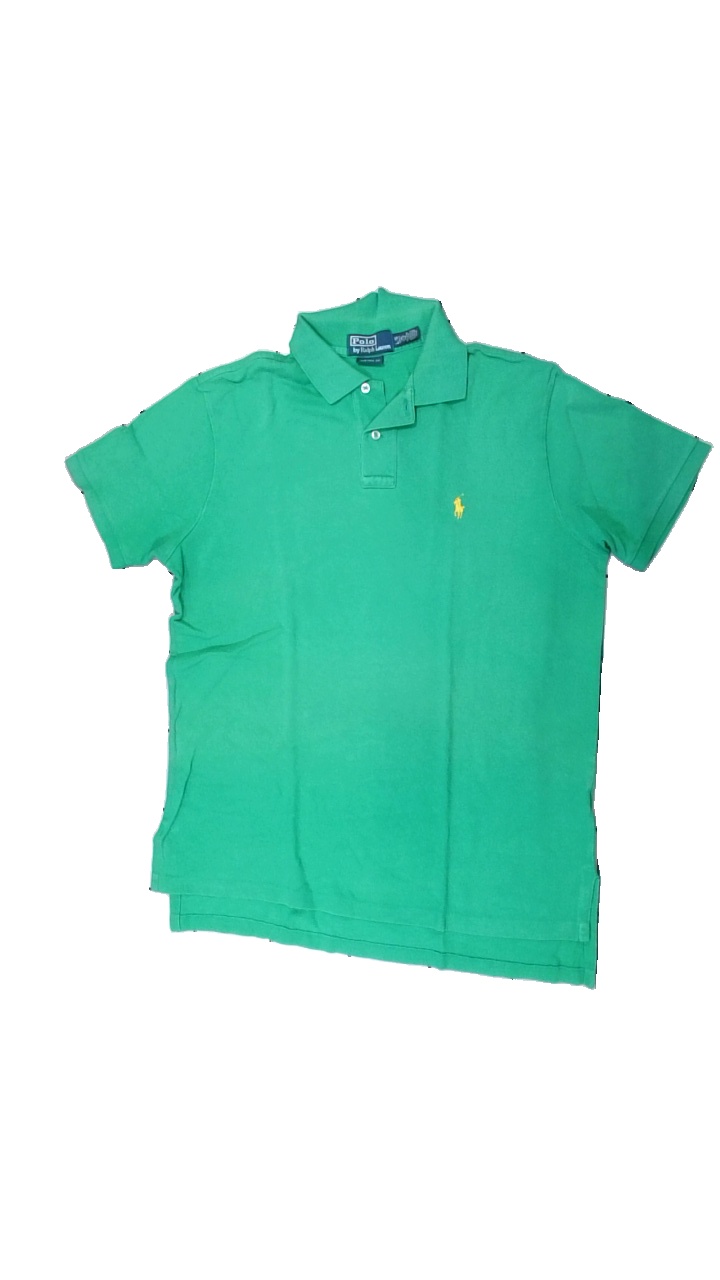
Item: Shirt (Men)
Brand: Polo
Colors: Green
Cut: Regular, Cropped
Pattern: Logo print
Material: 100% cotton
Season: All
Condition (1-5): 4
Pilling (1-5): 4
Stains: Minor
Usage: Reuse
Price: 50-100